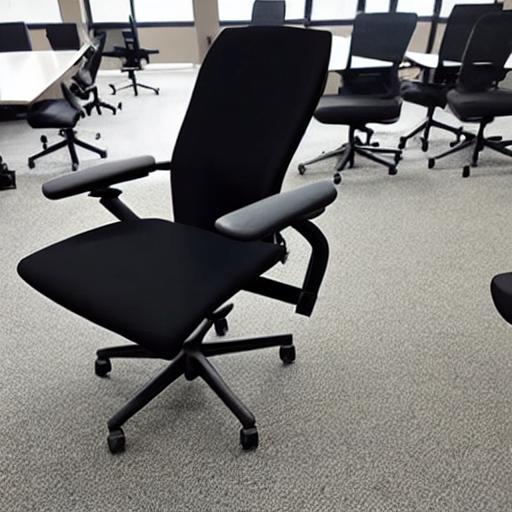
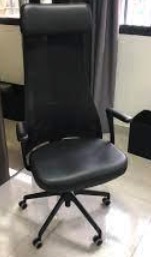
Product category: items_chair
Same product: no